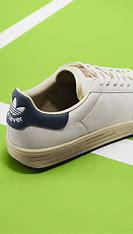
Brand: Adidas
Model: Rod Laver